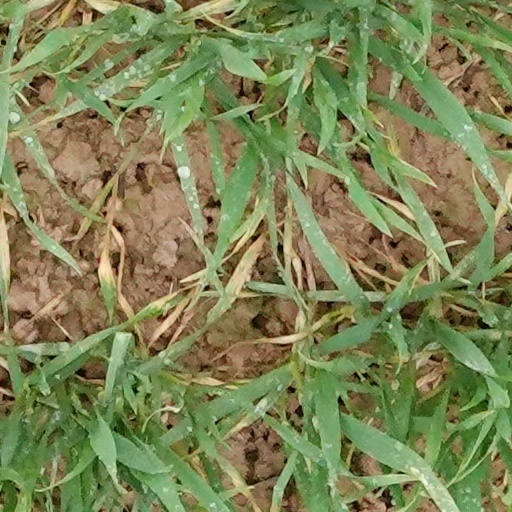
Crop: wheat